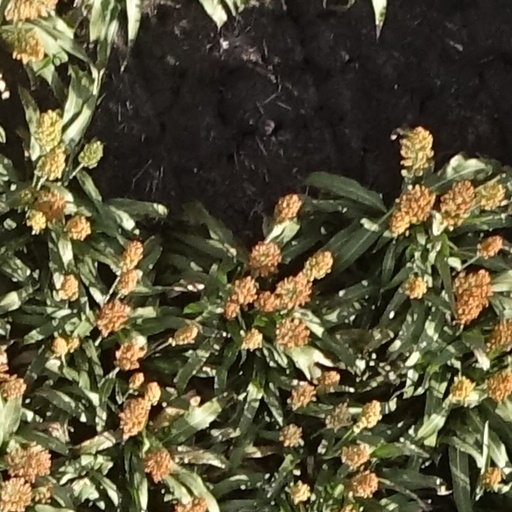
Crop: sorghum